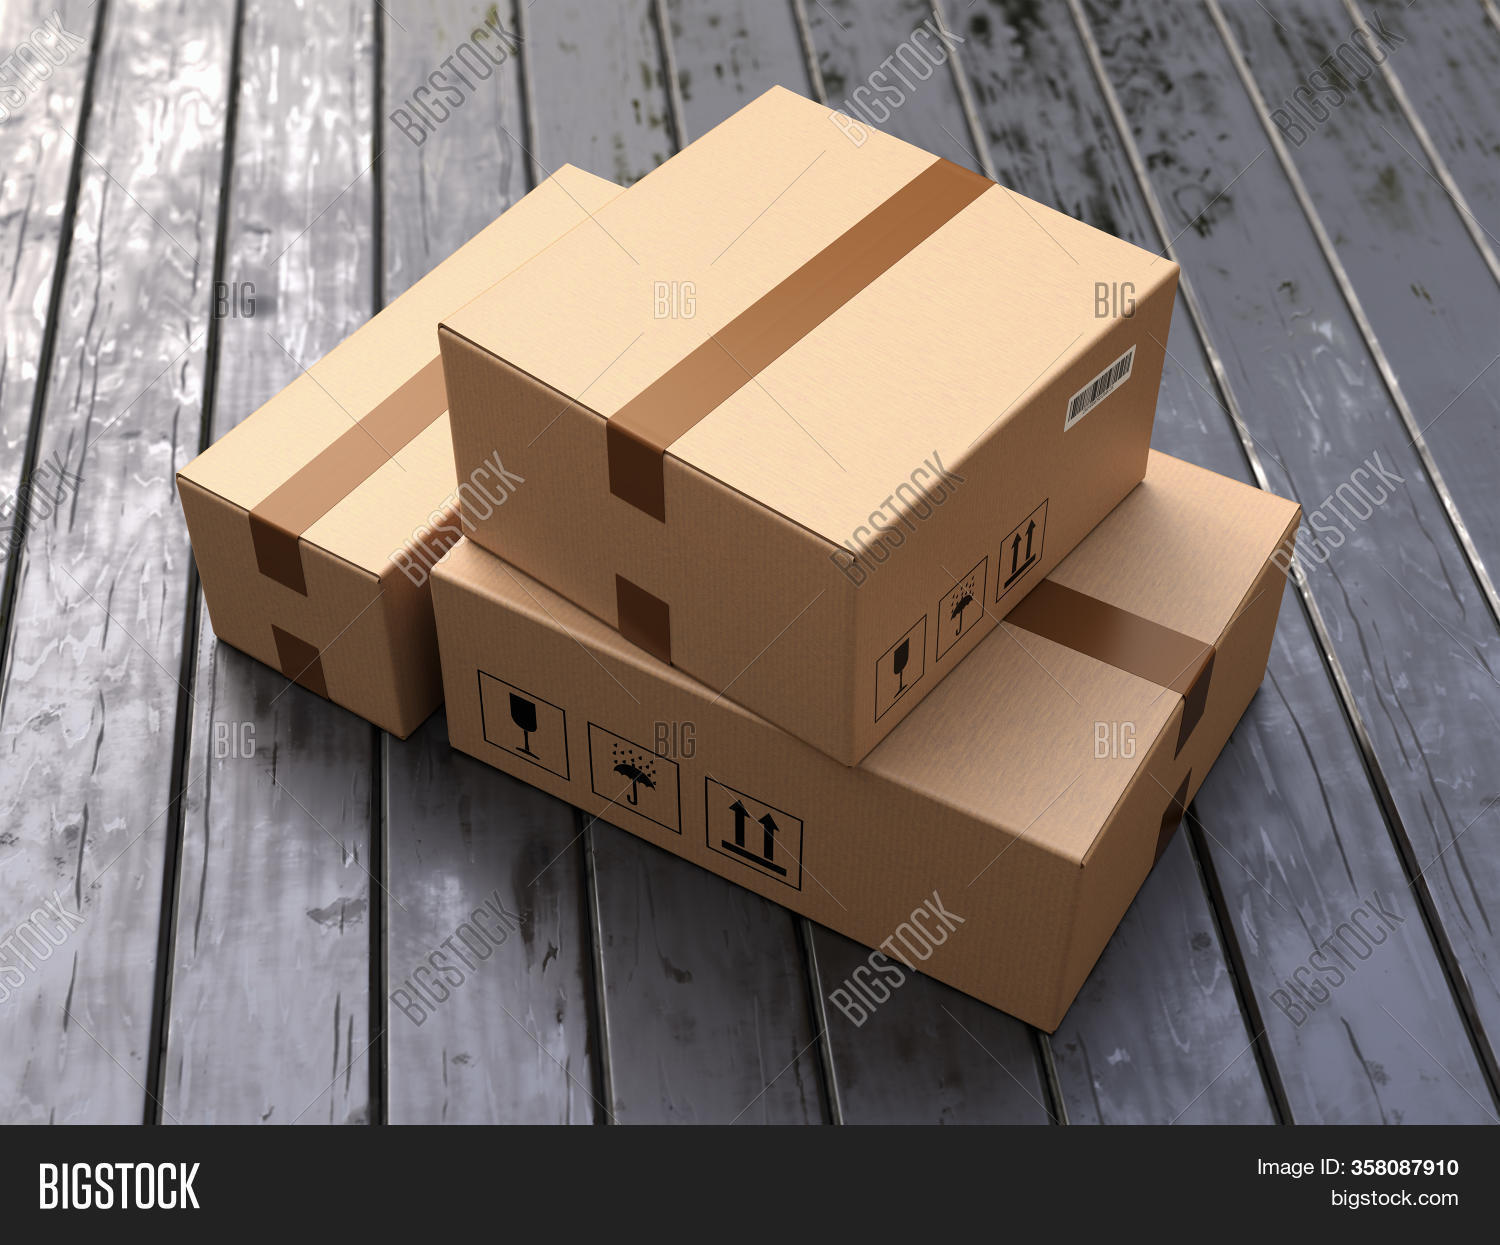
Label: cardboard